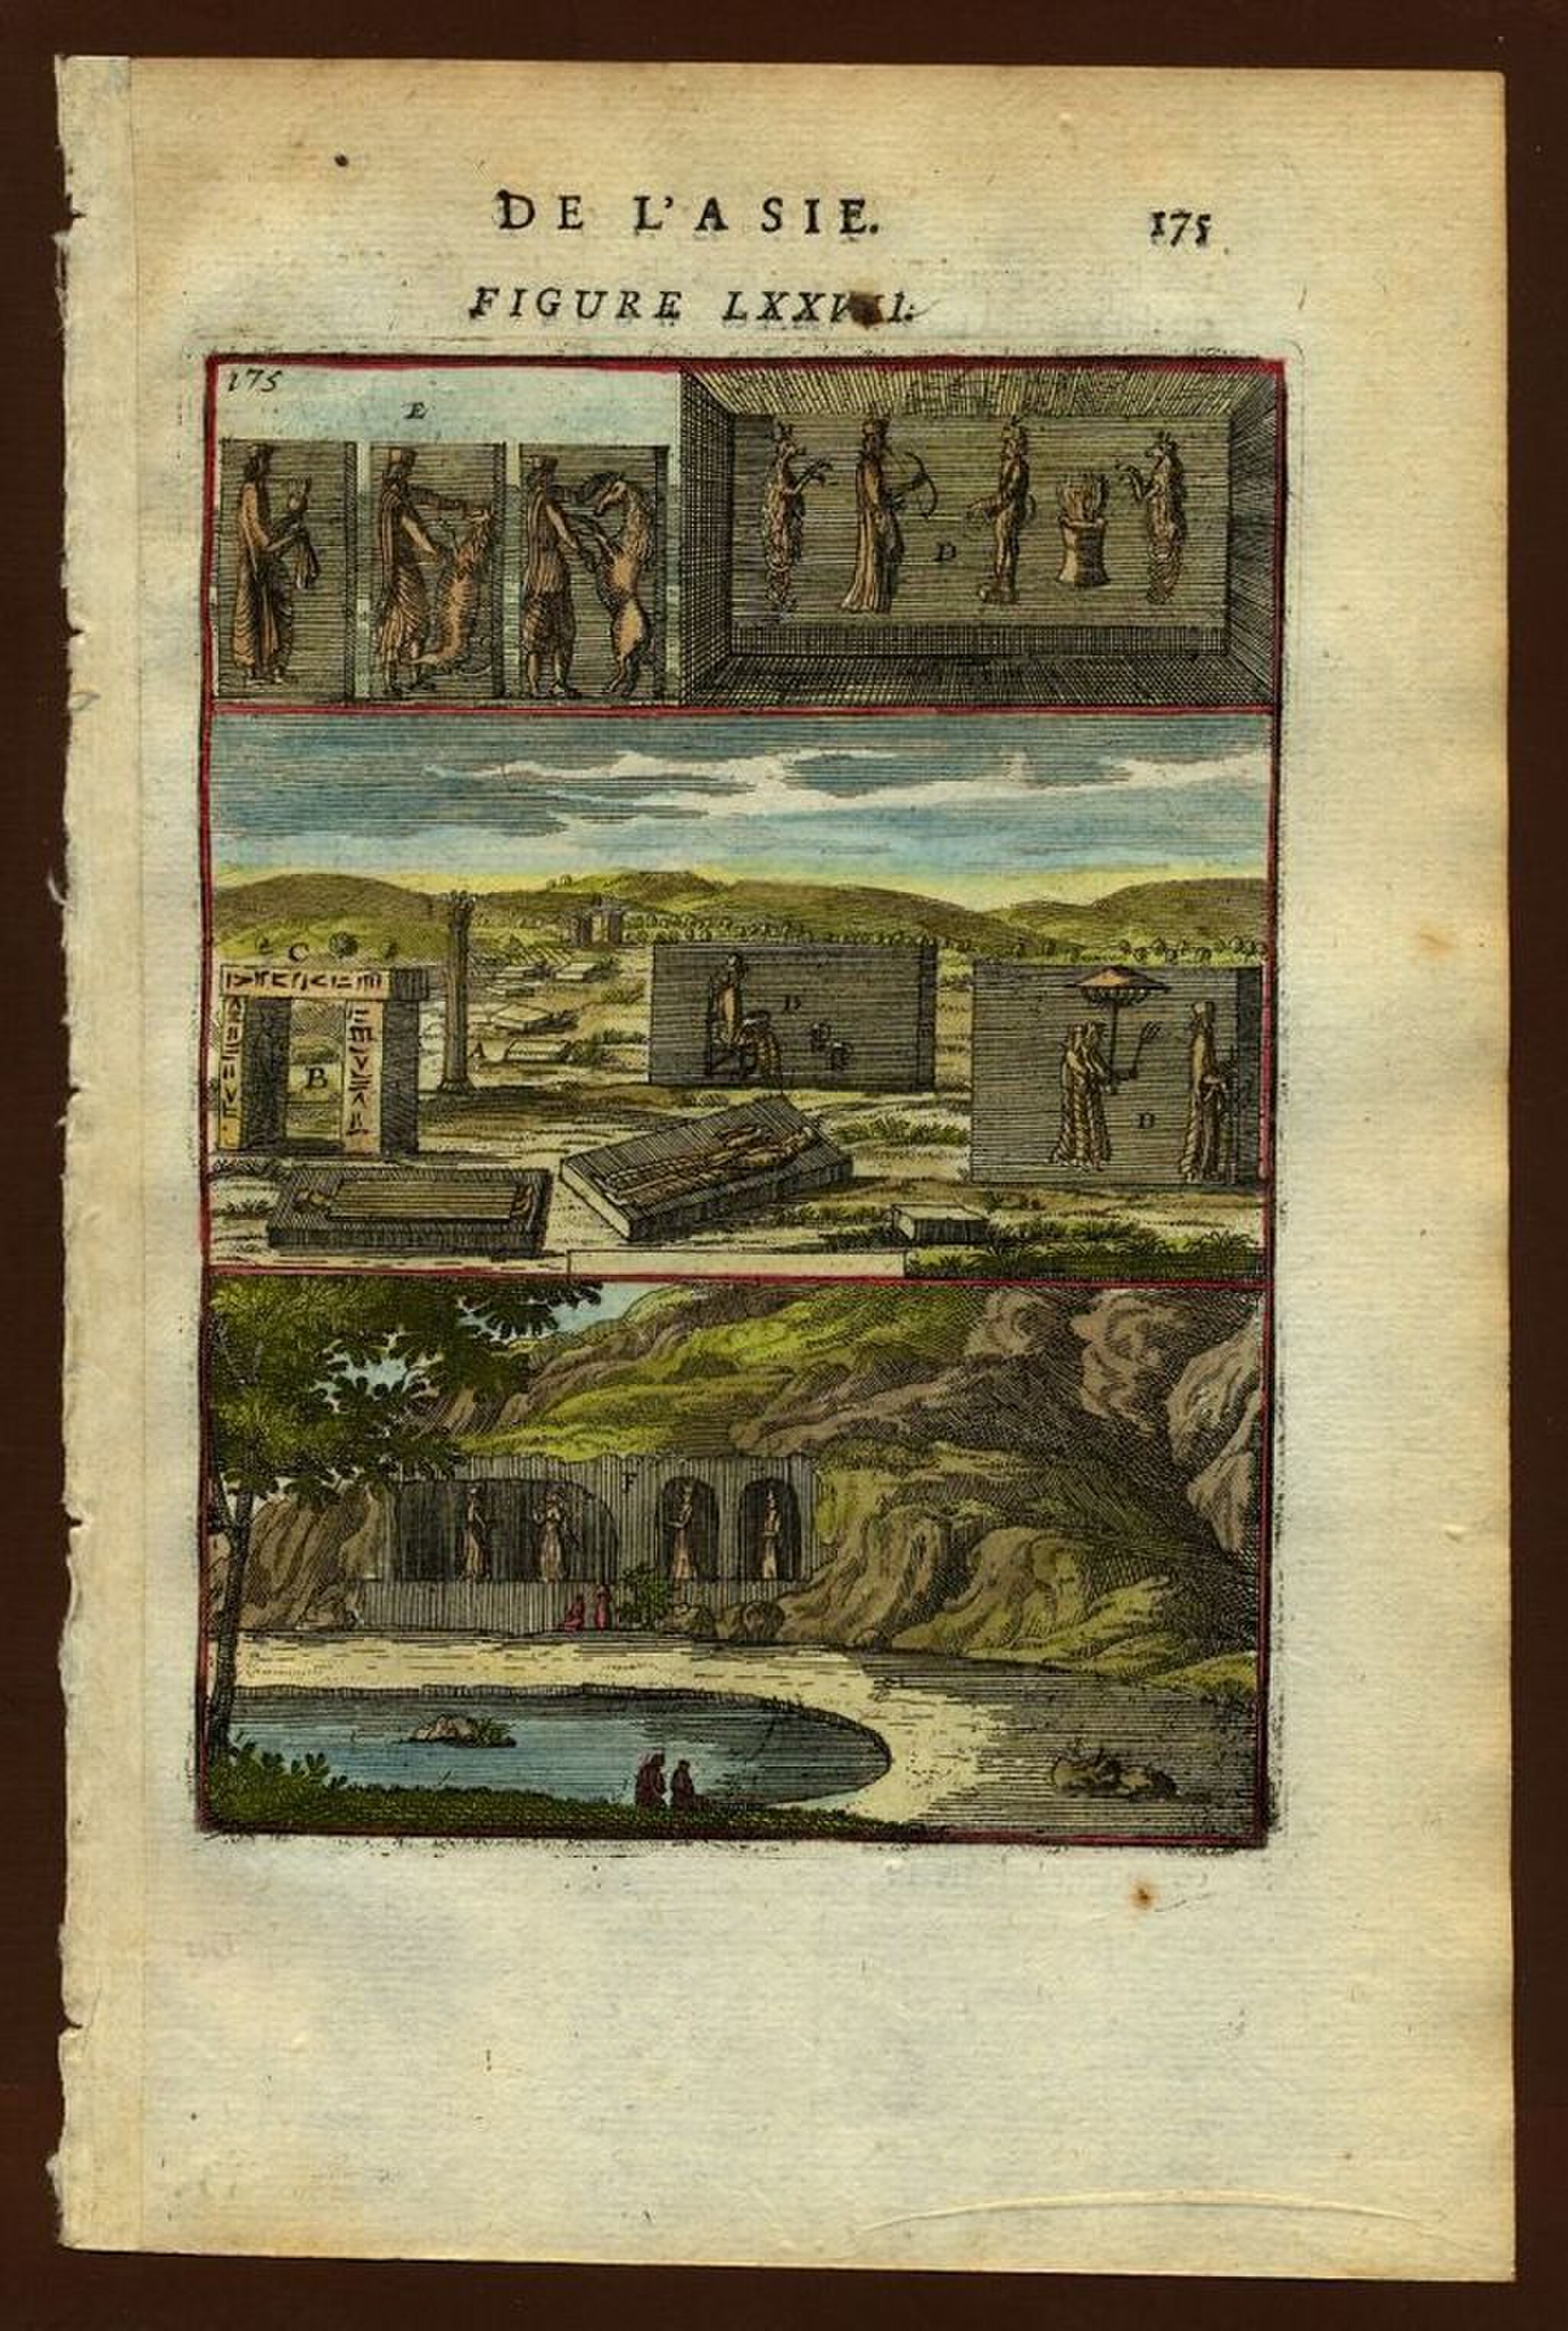
Title: View of some details of Persepolis, 1683
Description: All the maps and views shown here come from different editions (1683-1719) of Mallet; some of them are from translations into German and Italian, and some from later reissues by others, with or without small modifications
Date: 1683-1719)
Categories: Uploaded with pattypan, PD Old, CC-PD-Mark, Persepolis in art, Description de L'Universe, Persepolis in the 17th century, PD-old missing SDC copyright status